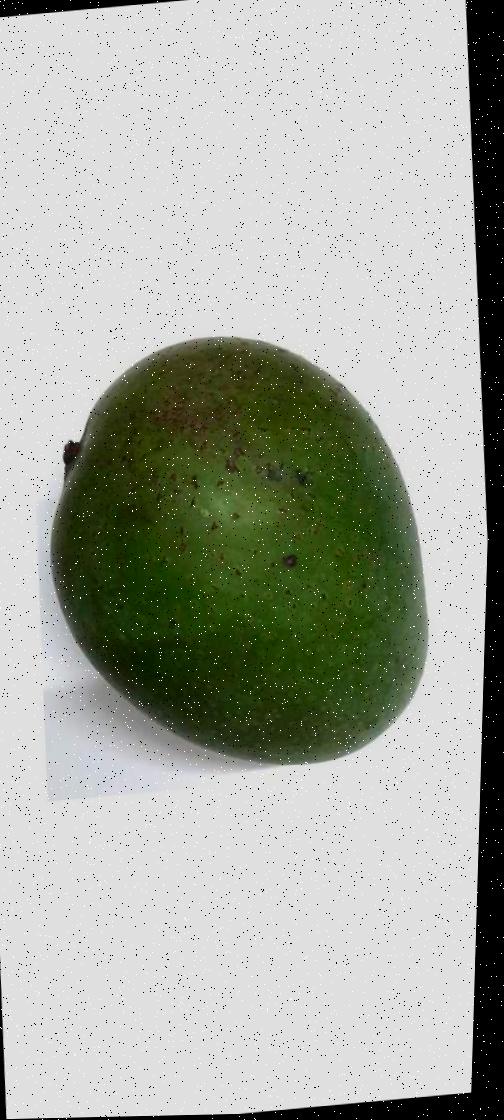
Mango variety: Ashshina Zhinuk